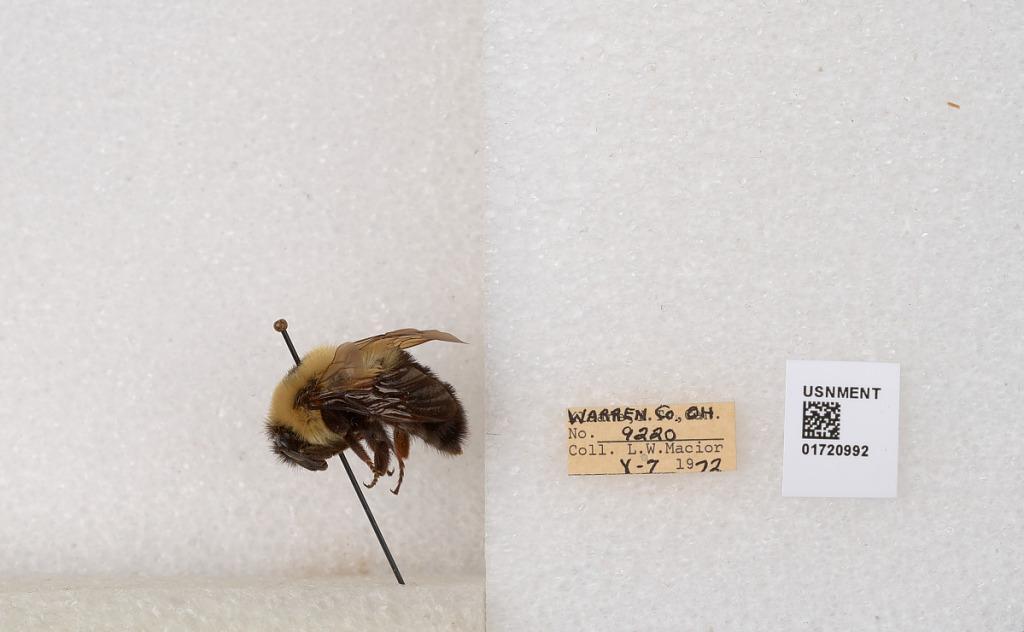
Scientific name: Bombus bimaculatus Cresson
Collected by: L. Macior
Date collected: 1972-5-7
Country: United States
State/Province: Ohio
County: Warren
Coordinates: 39.4276, -84.1668